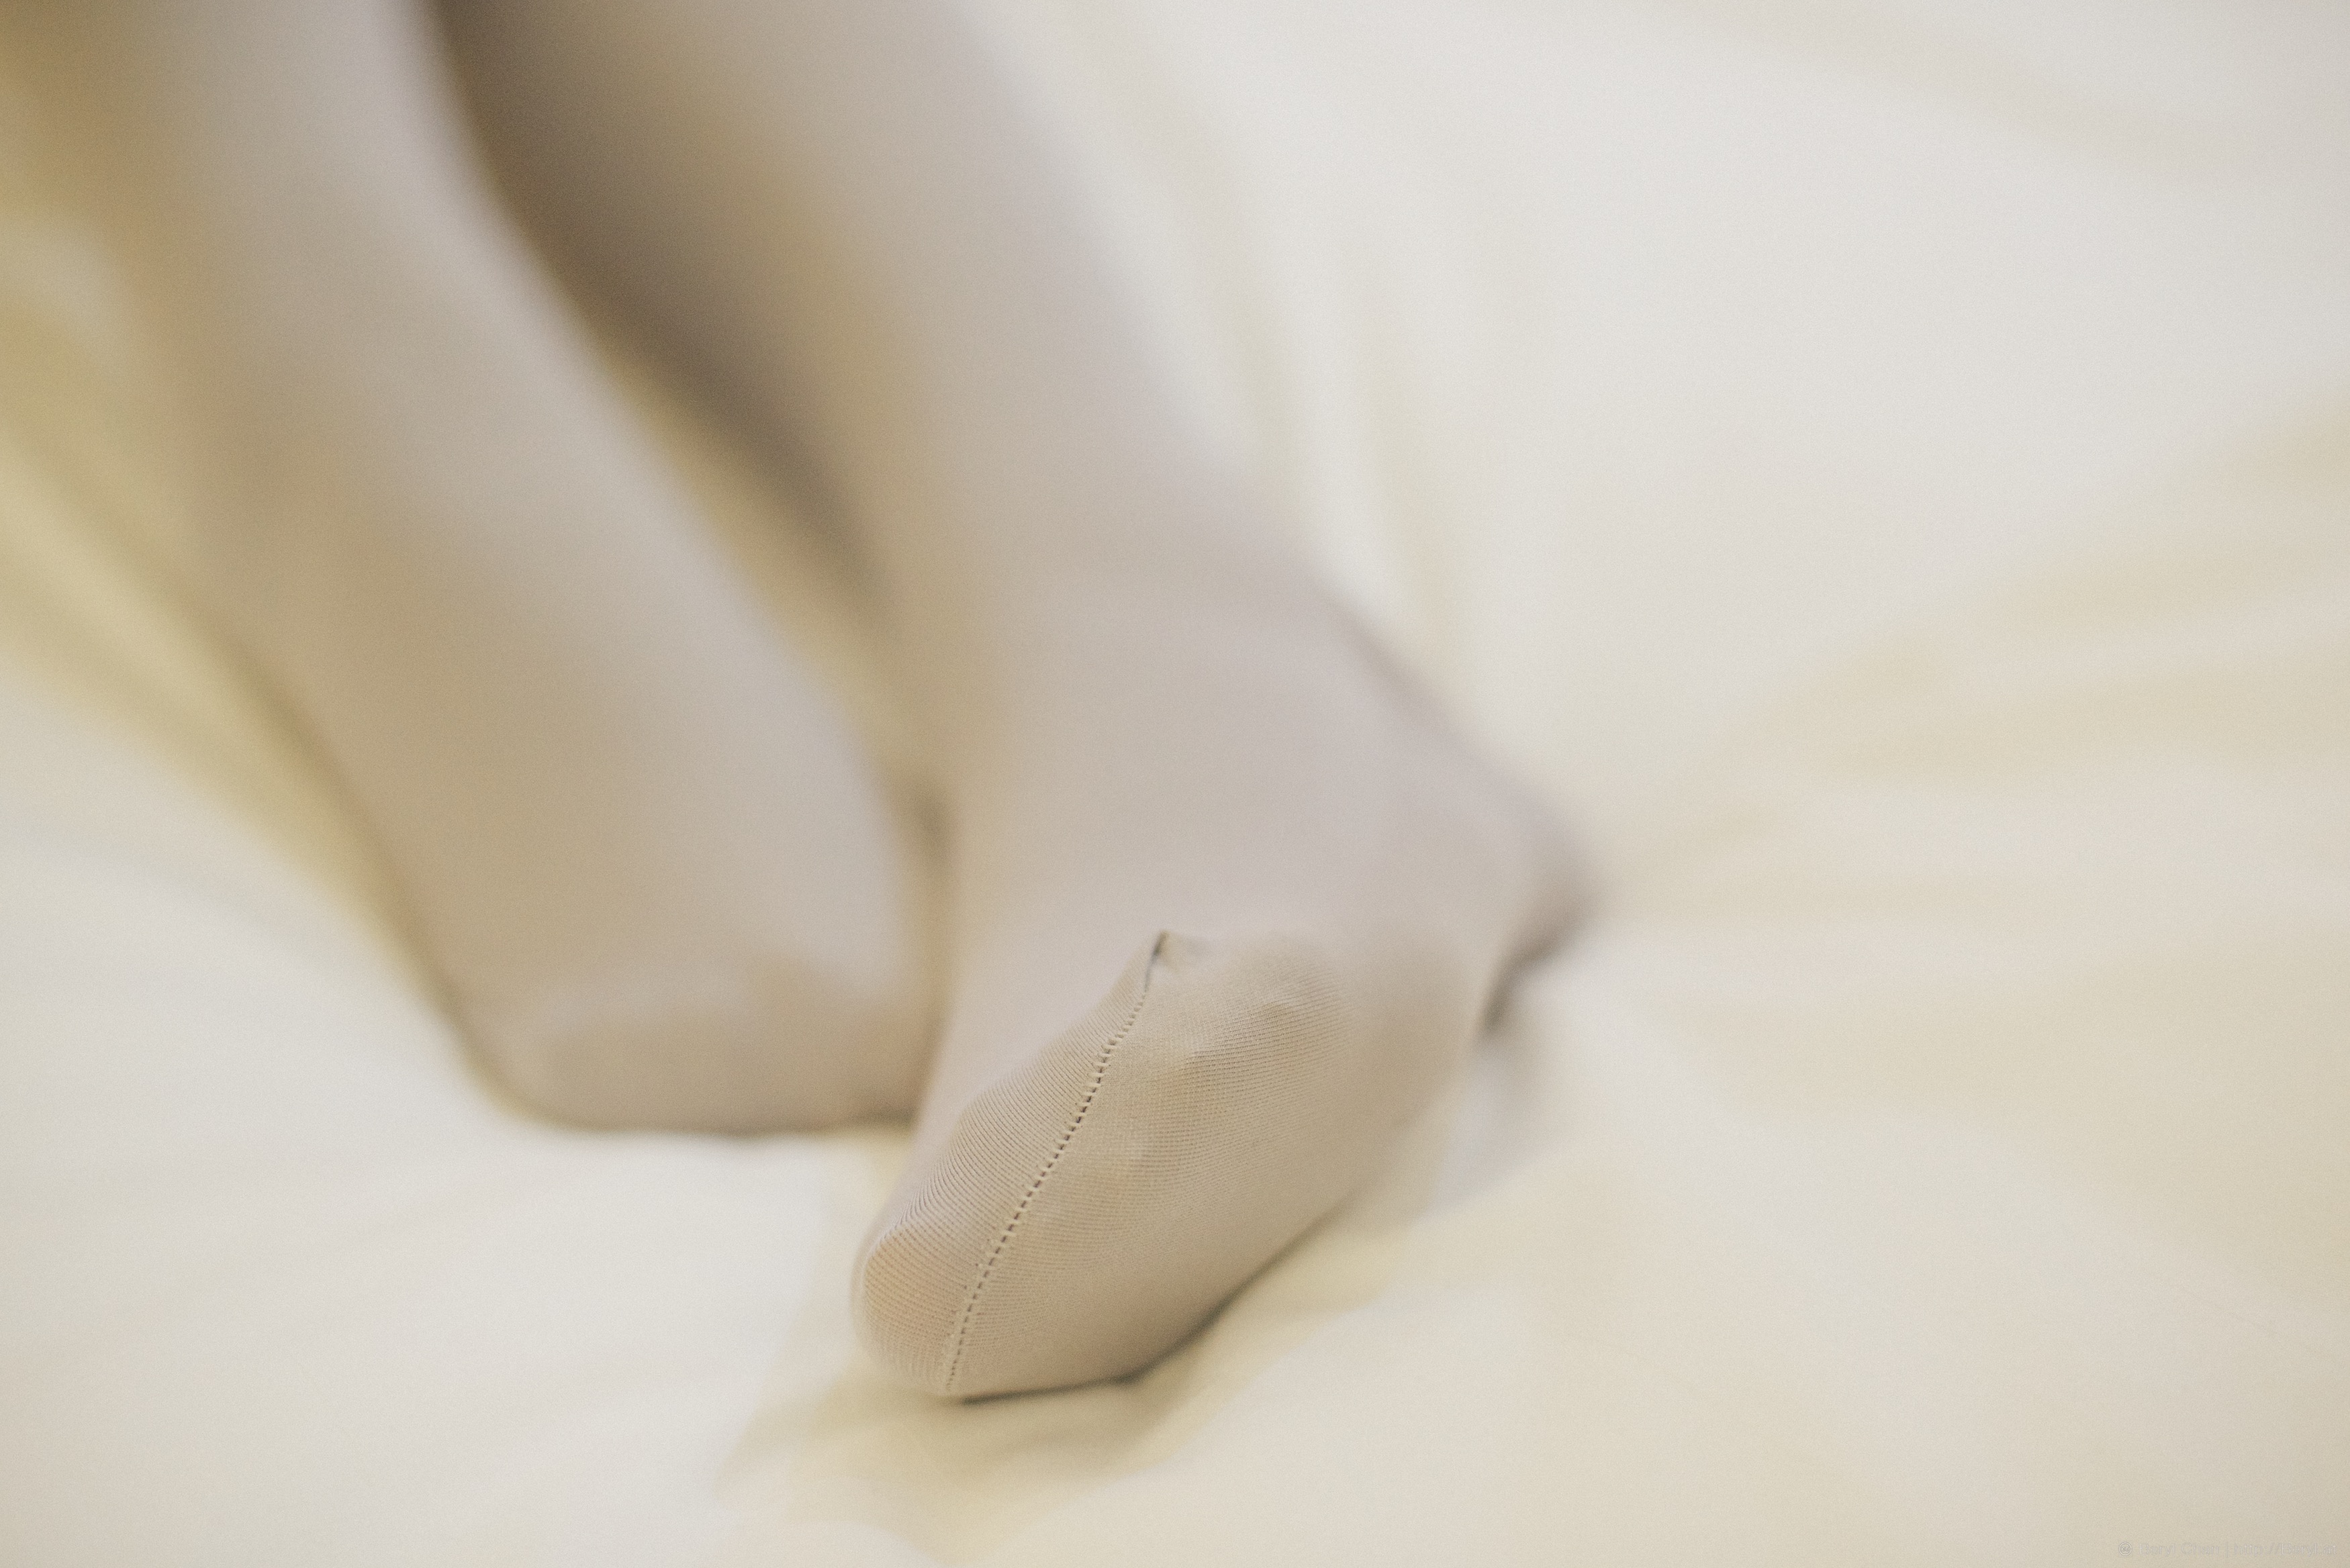
hand, girl, white, feet, cute, leg, dslr, food, foot, clean, gray, baking, dessert, close up, human body, grey, legs, bright, skin, faceless, skirt, detail, socks, tights, manuallensnocpu, pantyhose, d800e, fetish, dressing, flavor, sense